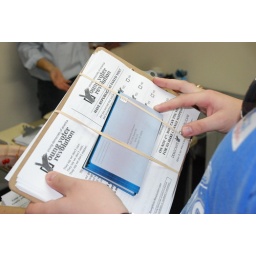
Virginia Young Democrats from across the state came to the Northern Virginia field office in Fairfax on October 4, 2008.Virginia Young Democrats from across the state came to the Northern Virginia field office in Fairfax on October 4, 2008.Virginia Young Democrats from across the state came to the Northern Virginia field office in Fairfax on October 4, 2008.